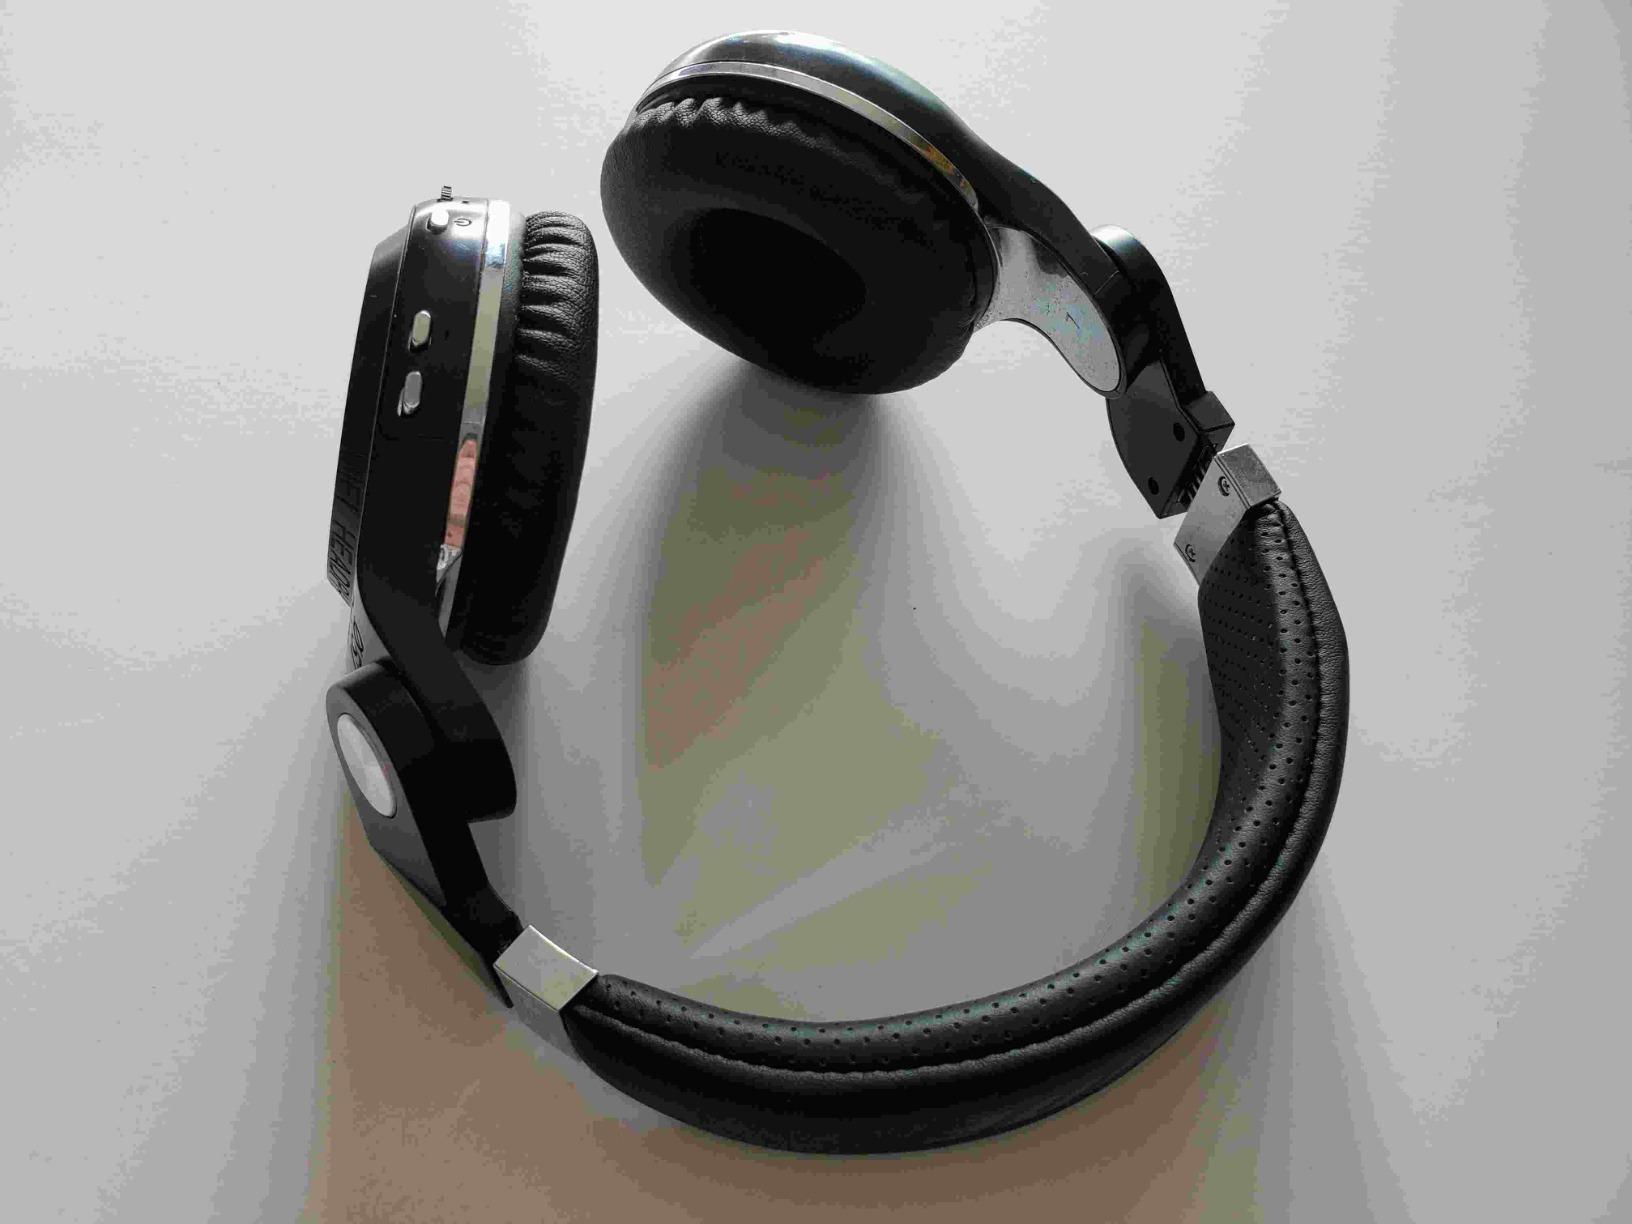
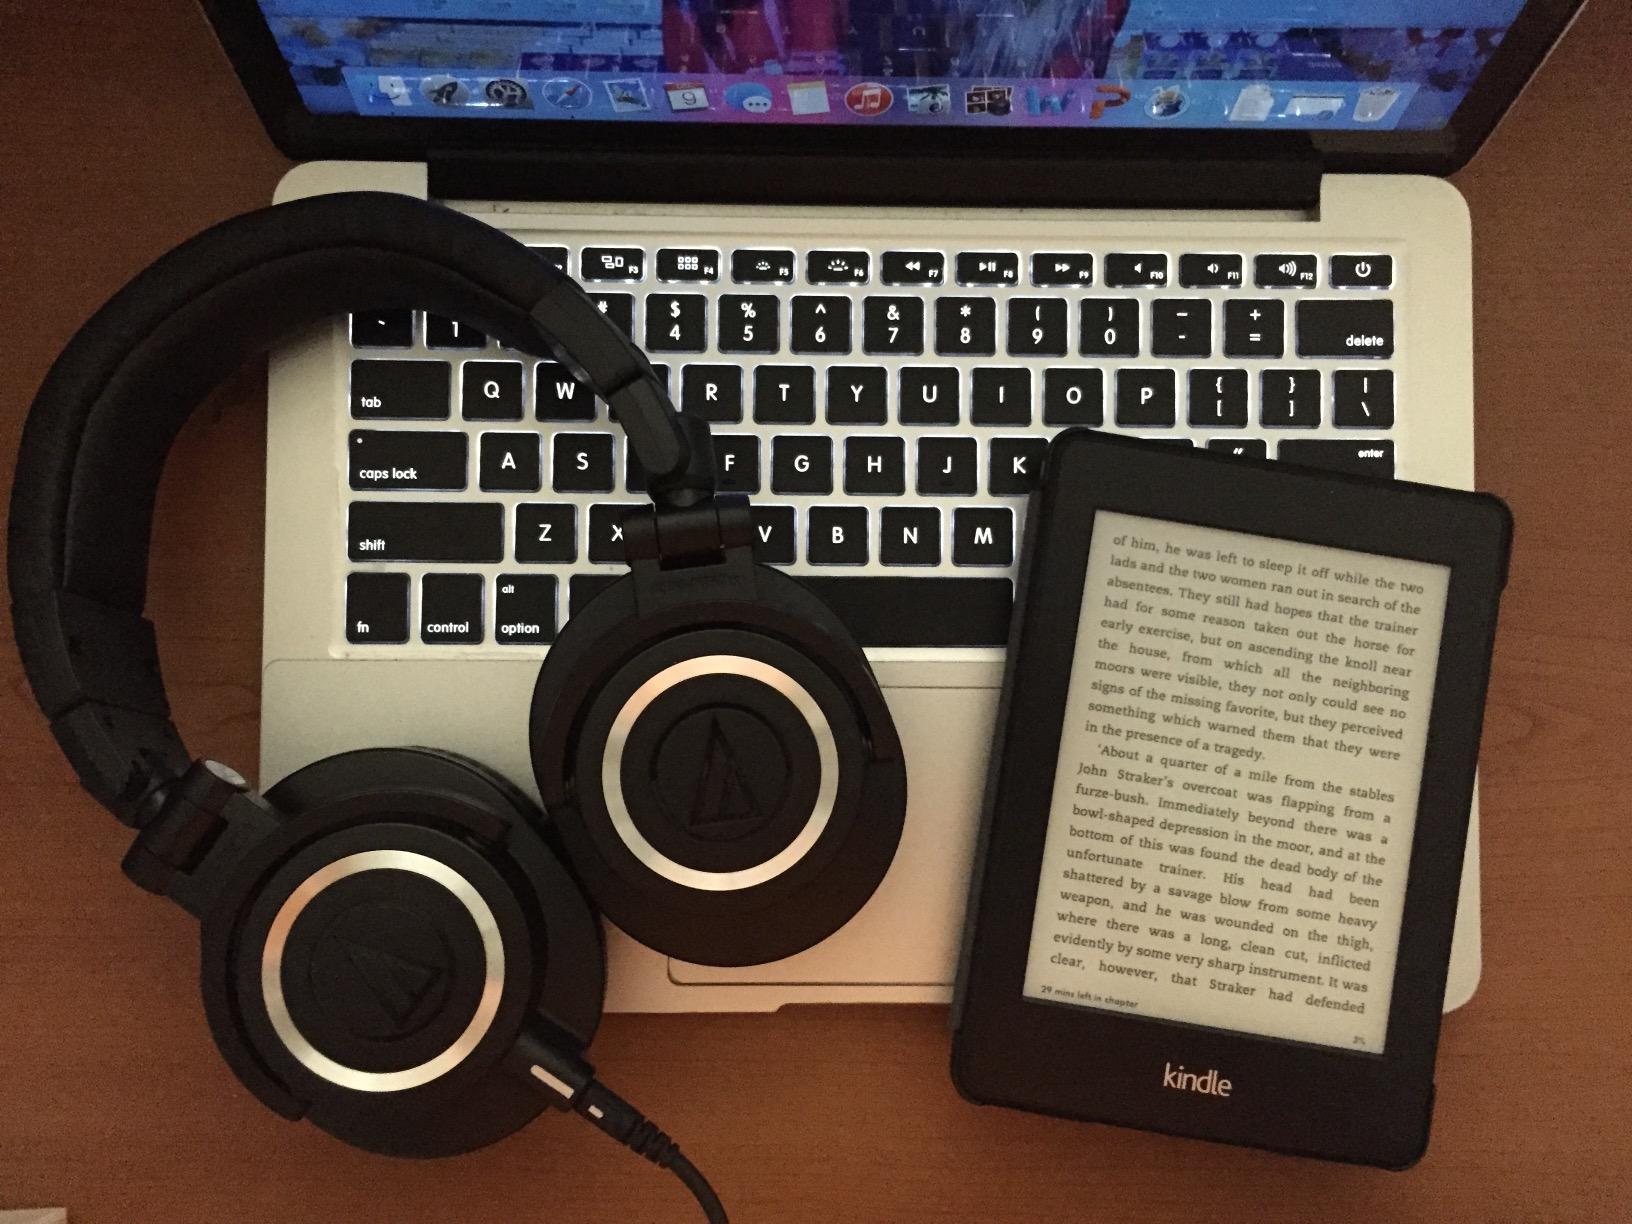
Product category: headphones
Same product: no